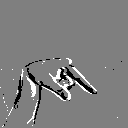
ASL letter: q